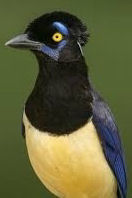
Species: PLUSH CRESTED JAY
Scientific name: CYANOCORAX CHRYSOPS
ImageNet parent category: jay